Renewable energy in Brazil

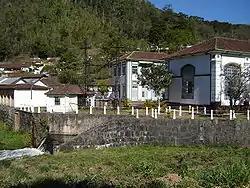
A small hydroelectric power plant in Wenceslau Braz, Minas Gerais.

The Itaipu Dam is the world's second largest hydroelectric power station by installed capacity.